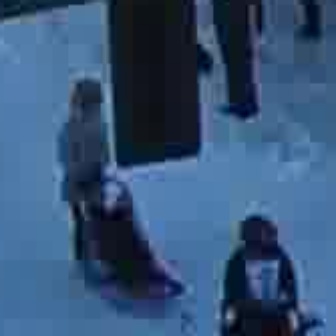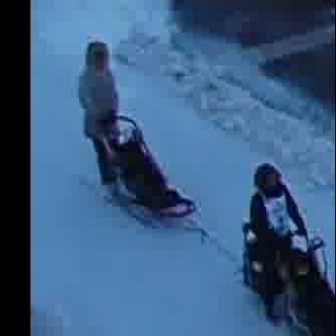
  Please identify the target specified by the bounding box [31,145,198,312] in the first image and locate it in the second image. Return the coordinates in [x_min,y_min,x_max,y_max] format.
Answer: [75,104,203,232]